Jerusalem

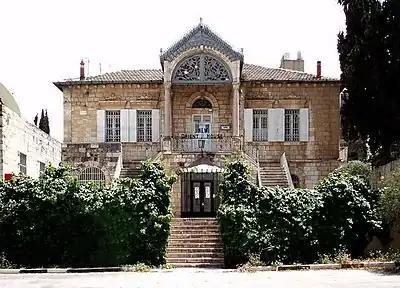

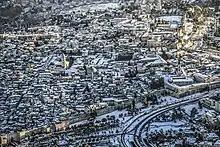
Snow visible on roofs in the Old City of Jerusalem

The Palestinian National Authority views East Jerusalem as occupied territory according to United Nations Security Council Resolution 242. The Palestinian Authority claims Jerusalem, including the Haram al-Sharif, as the capital of the State of Palestine, The PLO claims that West Jerusalem is also subject to permanent status negotiations. However, it has stated that it would be willing to consider alternative solutions, such as making Jerusalem an open city.